Conus genuanus

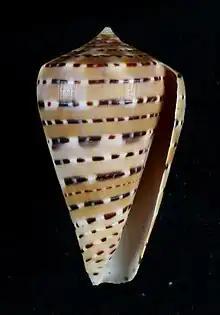
Apertural view of a shell of "Conus genuanus" , measuring 49.1 mm, collected in West Africa.

The size of an adult shell varies between 33 mm and 75 mm. The ground color of the shell is pink-brown or violaceous brown, with revolving narrow lines of alternate white and chocolate quadrangular spots and dashes. These lines are usually alternately larger and smaller. The surface of the shell is usually smooth, but sometimes the lines are slightly elevated. The spire is smooth.